Igael Tumarkin

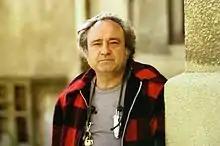
Igael Tumarkin, 1980

Among Tumarkin's best known works are the Holocaust and Revival memorial in Rabin Square, Tel Aviv and his sculptures commemorate fallen soldiers in the Negev.